USS Astoria (CL-90)

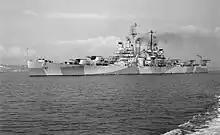
"Astoria" at the Mare Island Navy Yard in October 1944

"Astoria" was long overall and had a beam of and a draft of . Her standard displacement amounted to and increased to at full load. The ship was powered by four General Electric steam turbines, each driving one propeller shaft, using steam provided by four oil-fired Babcock & Wilcox boilers. Rated at , the turbines were intended to give a top speed of . Her crew numbered 1285 officers and enlisted men.